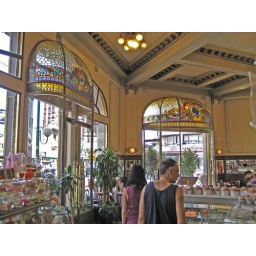
A very famous restaurant and bakery with beautiful stained glass windows in Buenos Aires, Argentina